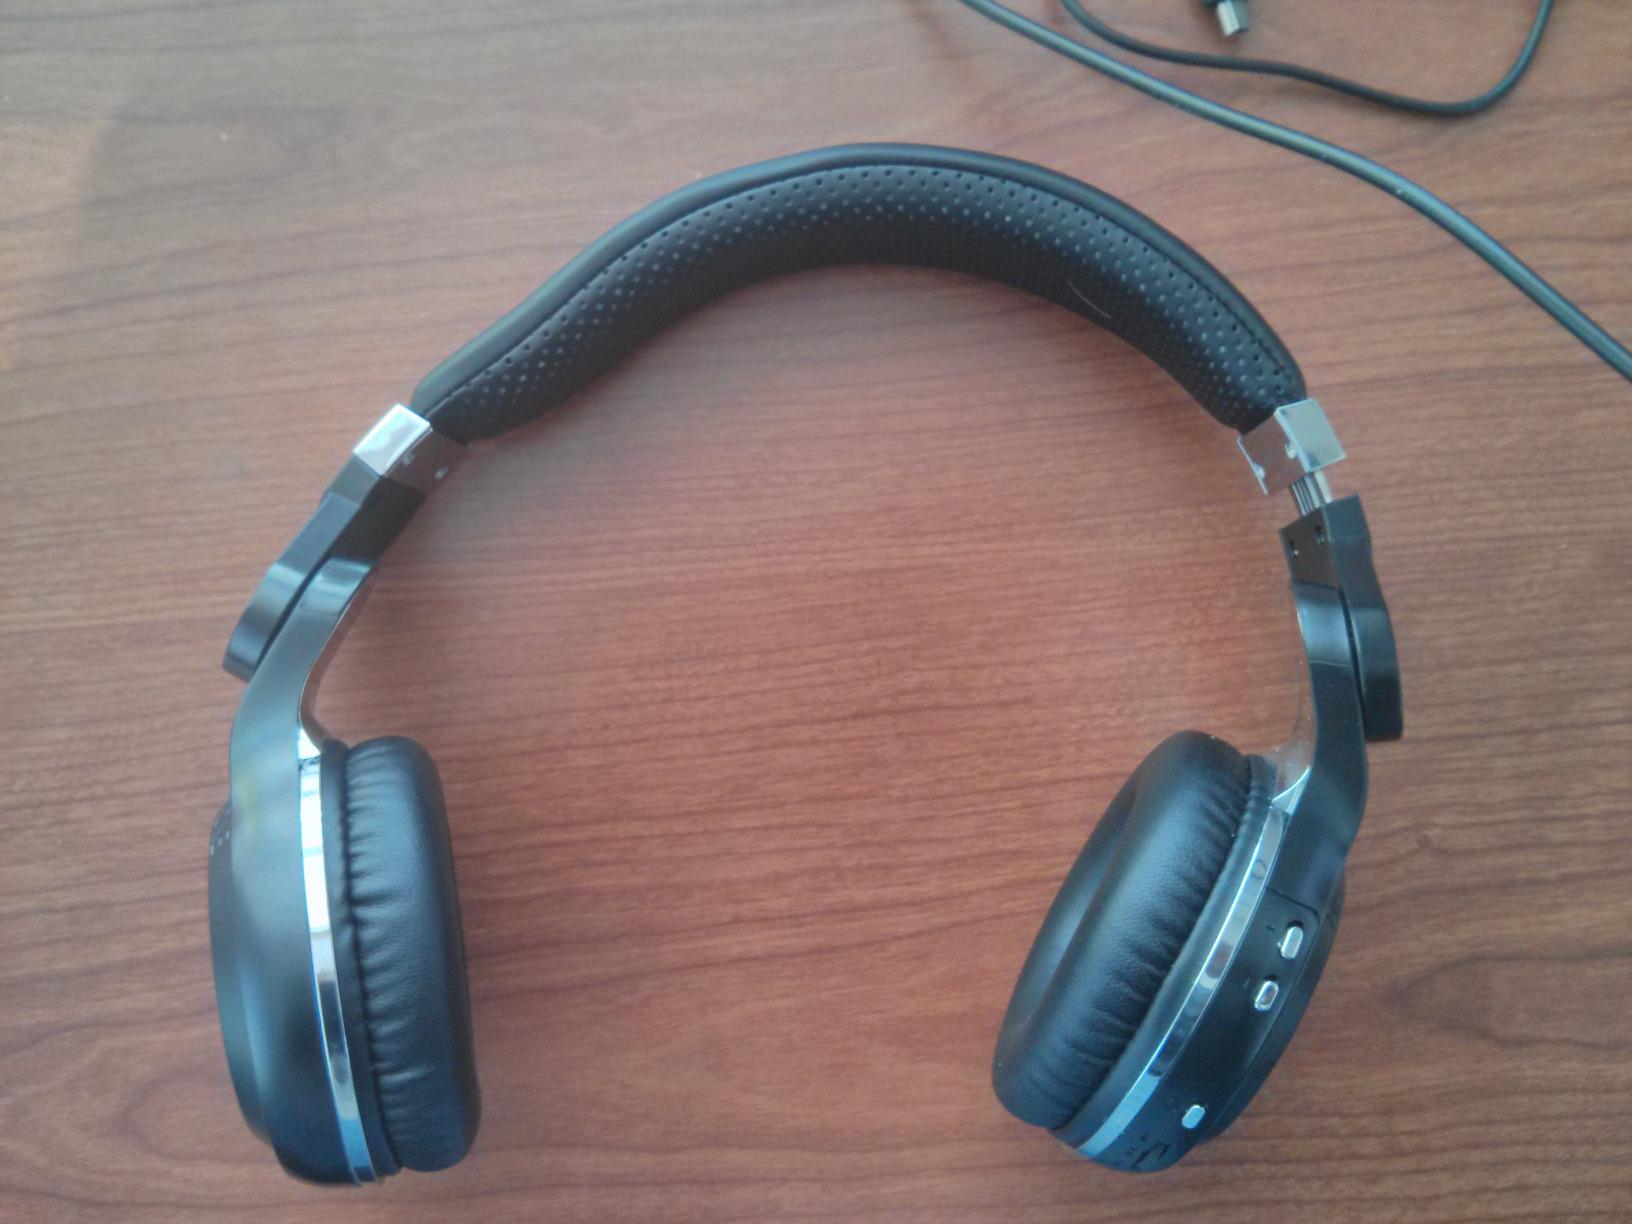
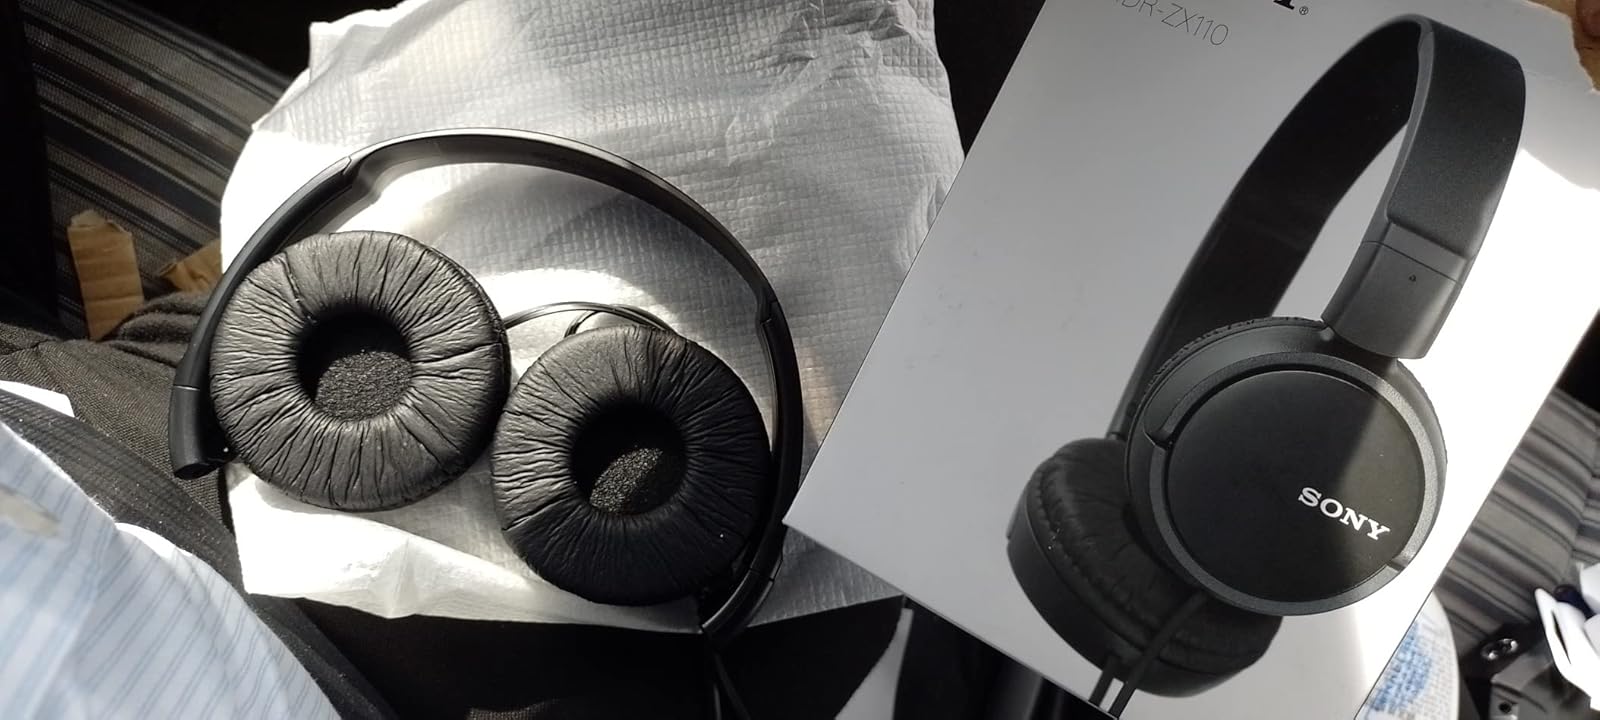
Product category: headphones
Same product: no